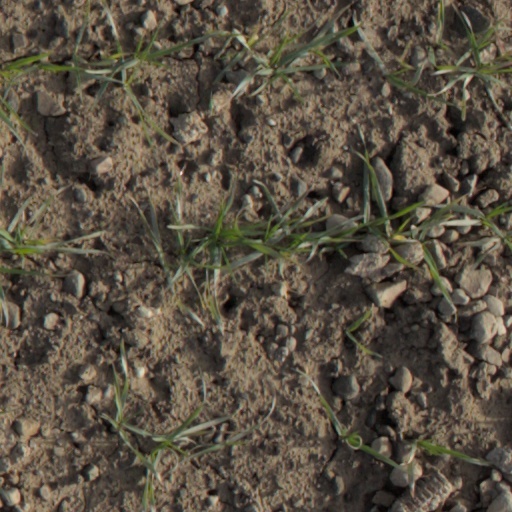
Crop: wheat